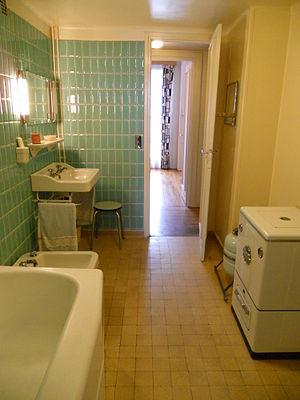
Salle de bain de l'appartement témoin Perret au Havre . Elle est composé de meuble BLOCO de 1945 dans le "" style reconstruction "" ( comparable au Style 58 en Belgique ) . Cette pièce de court séjour , dépourvue de toute fenêtre et basse de plafond pour faire passer le chauffage à air pulsé et les gaines de ventilations , mesure 6 m² et donne accès au couloir central , à la chambre ""des parents"" et au bureau ."